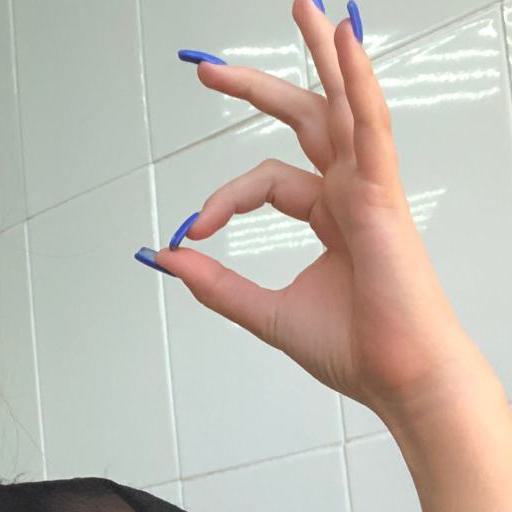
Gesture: ok